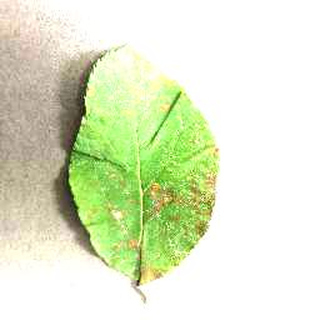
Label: apple_cedar_apple_rust